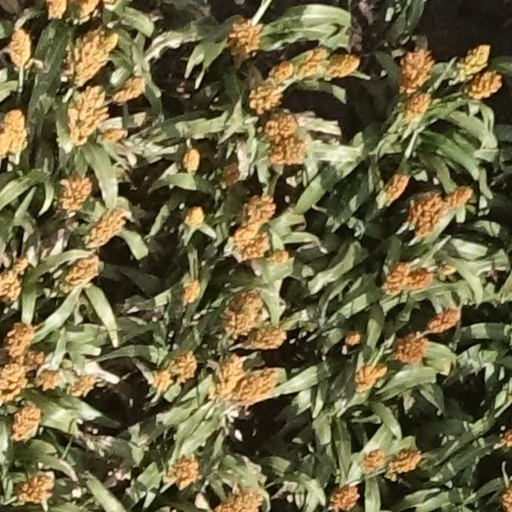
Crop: sorghum